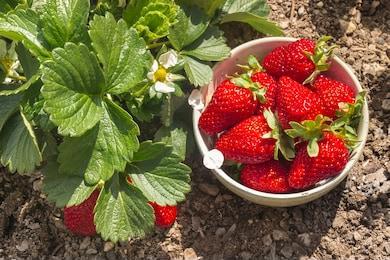
Label: Strawberry